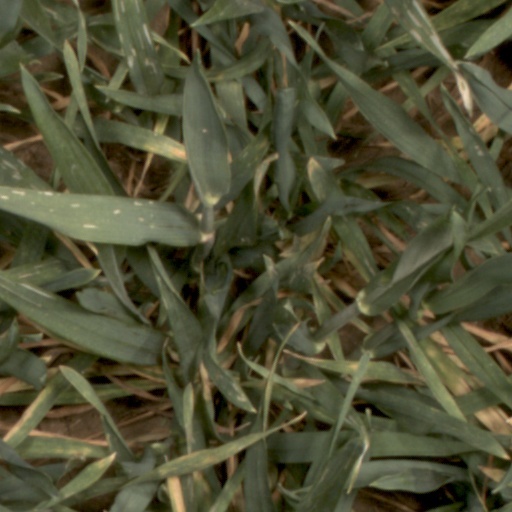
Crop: wheat